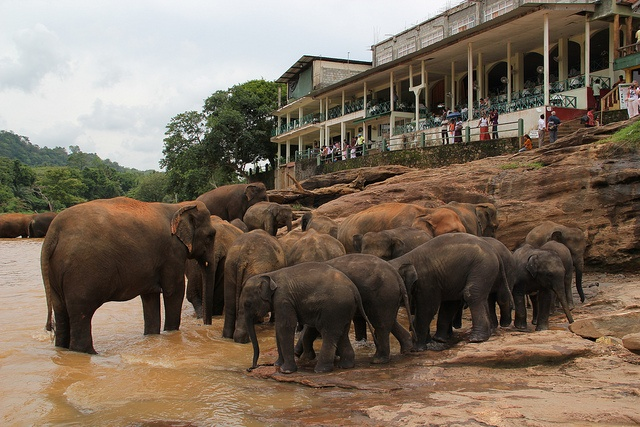
A herd of elephants standing next to a large body of water.
Several elephants standing in mud while people watched them from a building on a cliff.
A herd of elephants bathing and drinking in a river.
A group of elephants in muddy water at an exhibit
A herd of elephants in the water below a building.